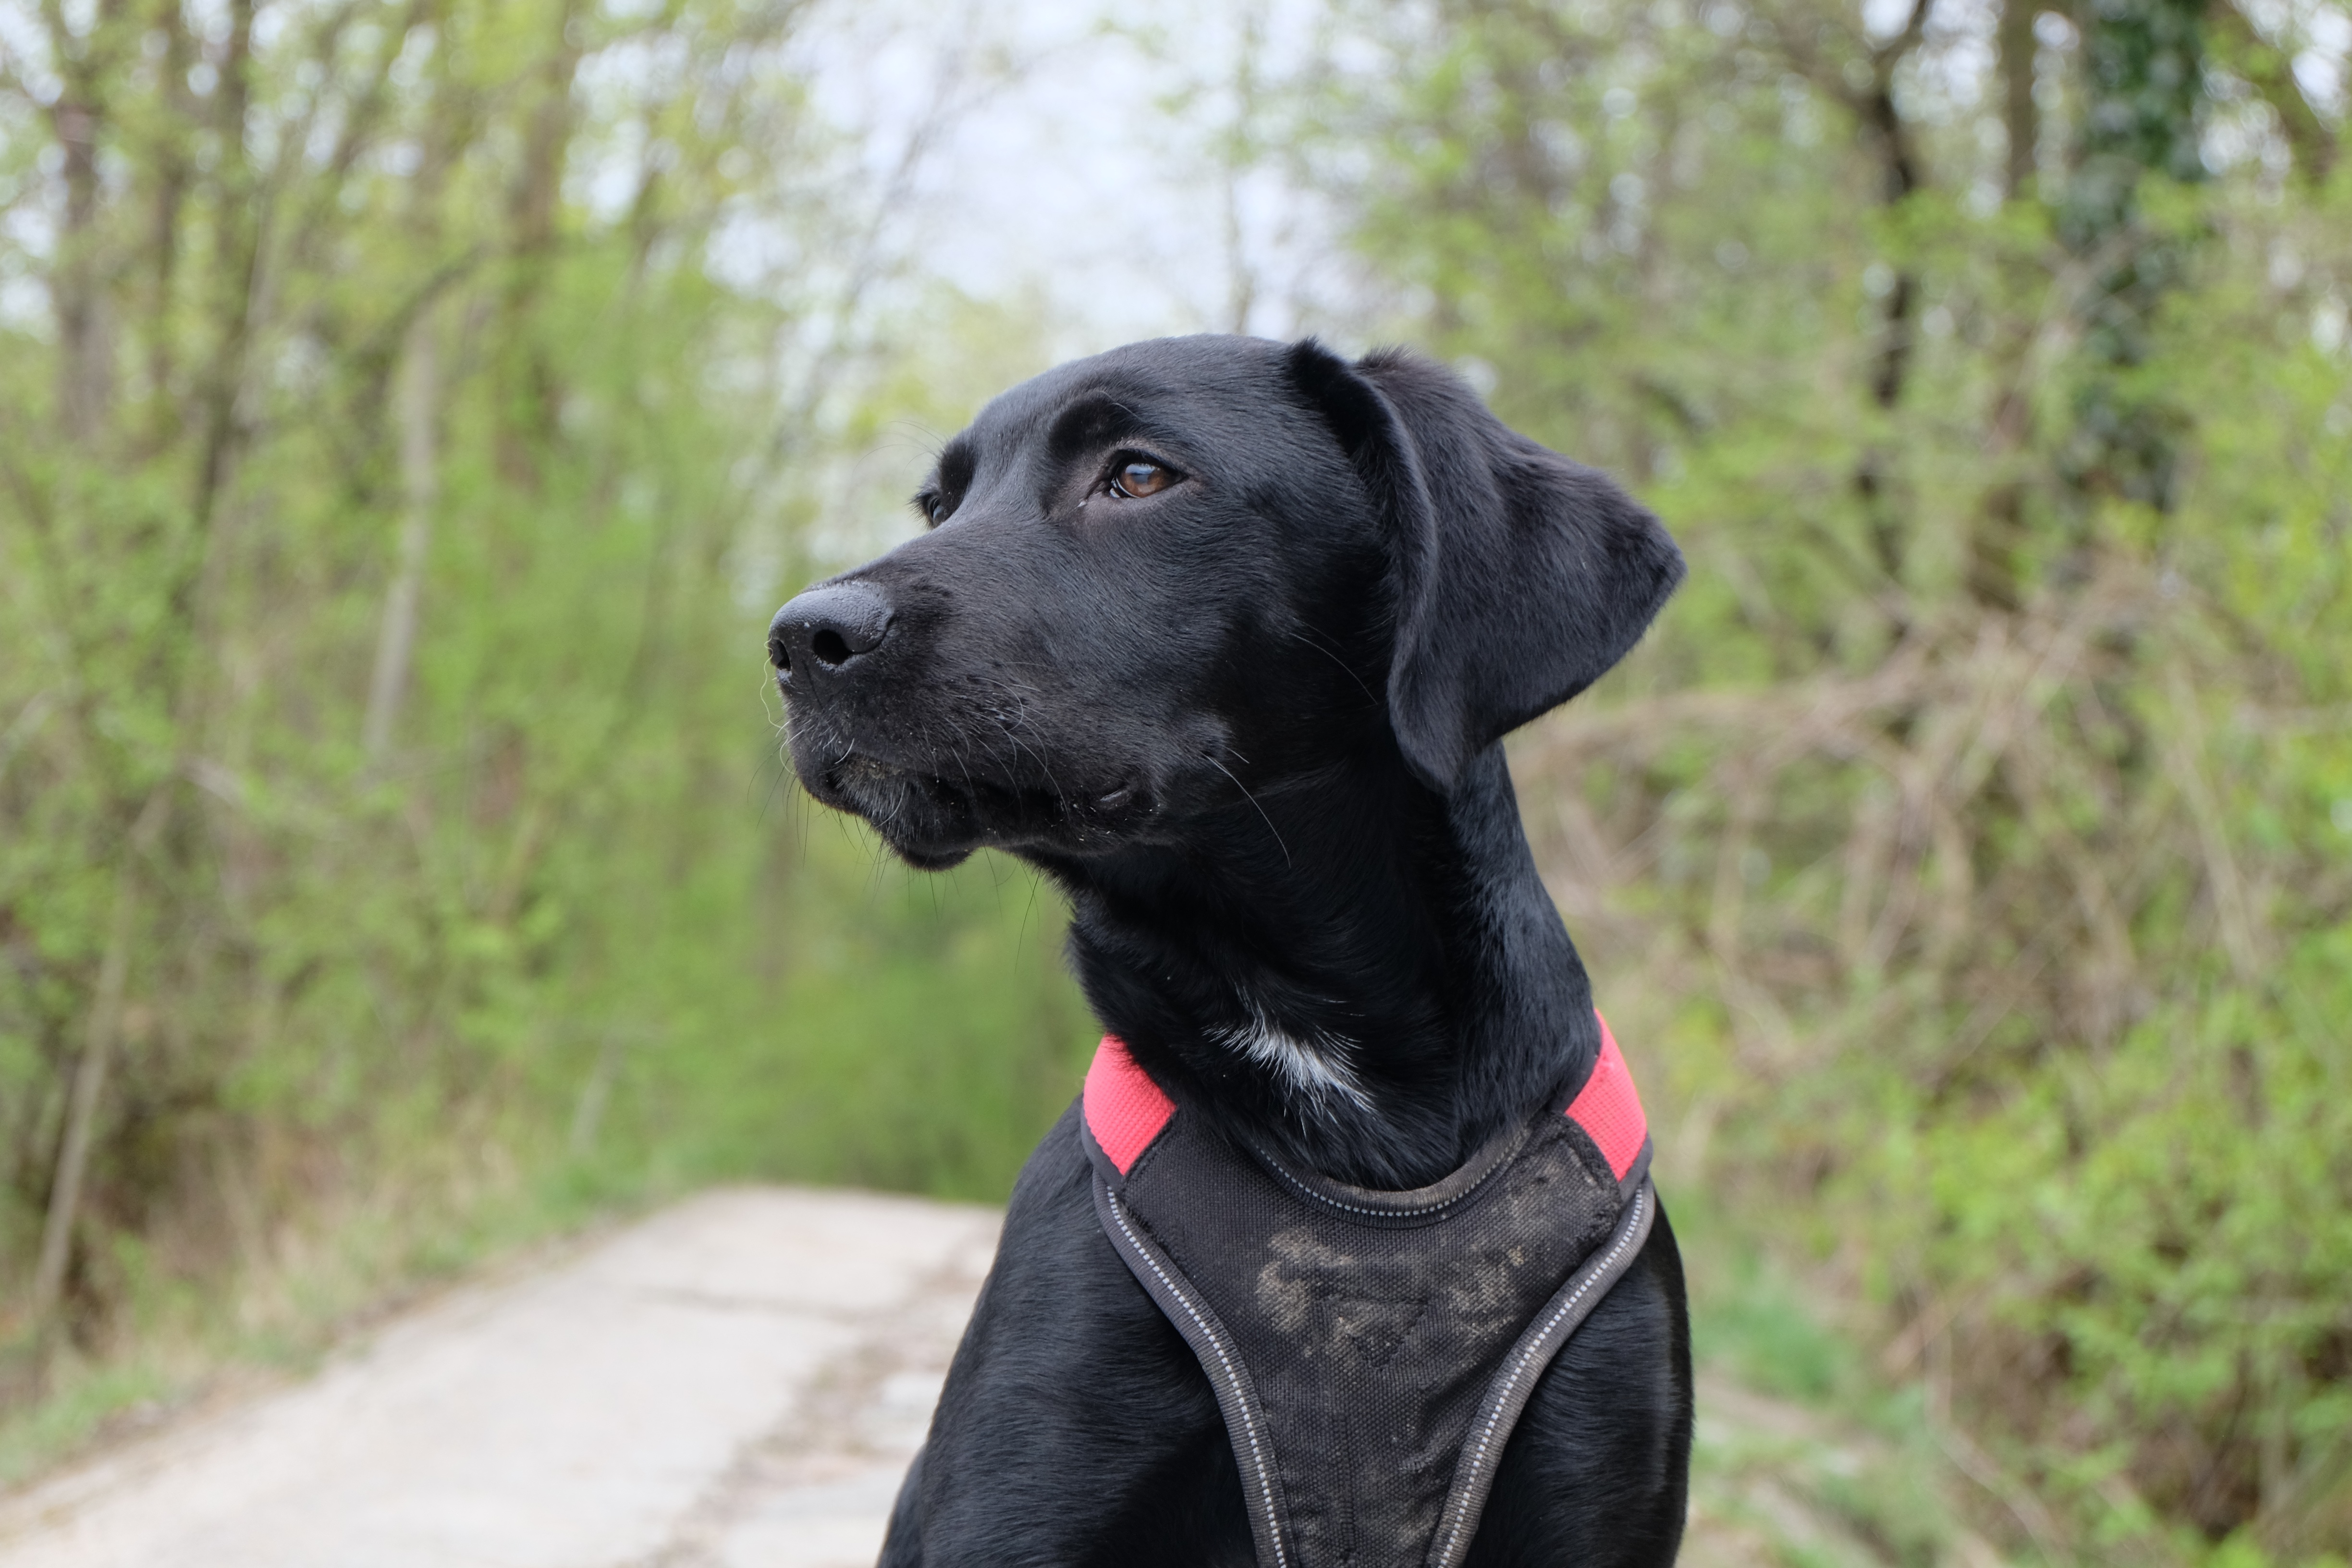
view, puppy, dog, animal, pet, sitting, mammal, black, happy, vertebrate, labrador retriever, labrador, retriever, pride, young dog, brown eyes, flat coated retriever, dog like mammal